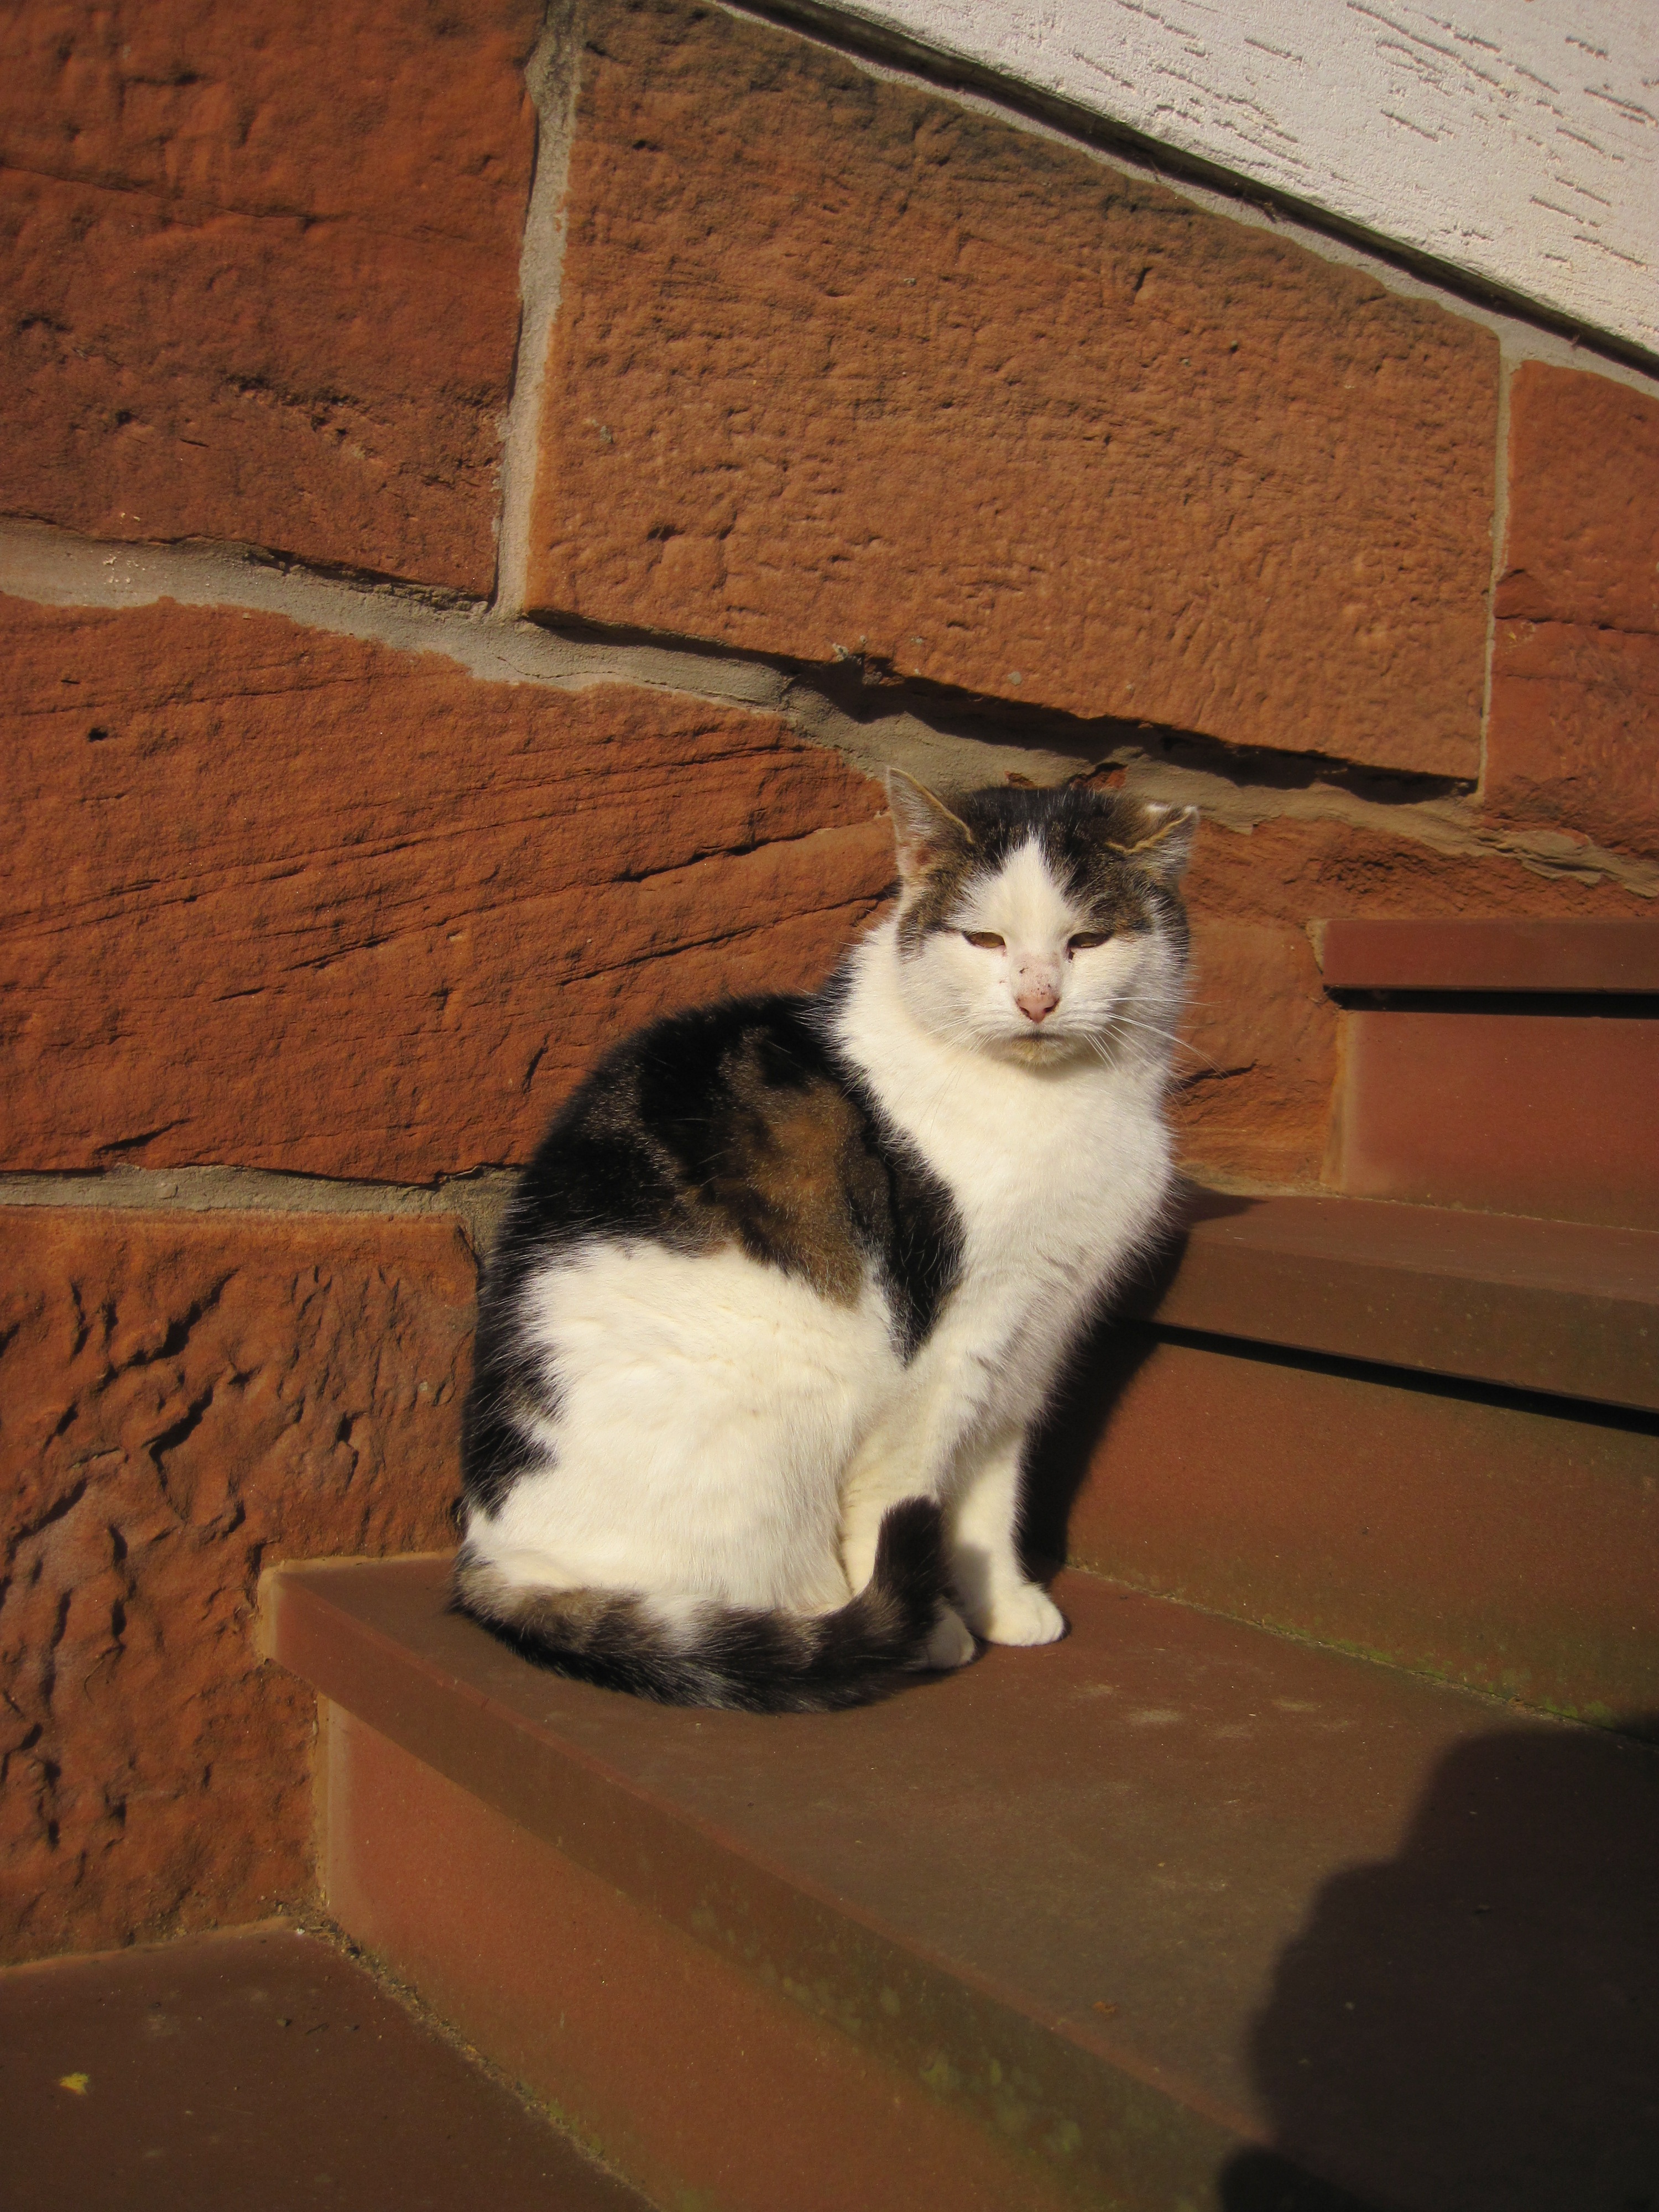
sun, animal, kitten, cat, mammal, sit, whiskers, stairs, vertebrate, attention, wildlife photography, bauer cat, small to medium sized cats, cat like mammal